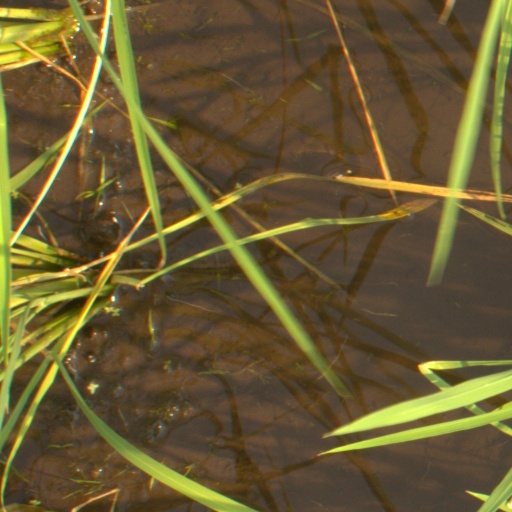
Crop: rice